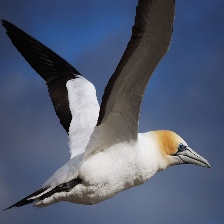
Species: NORTHERN GANNET
Scientific name: MORUS BASSANUS